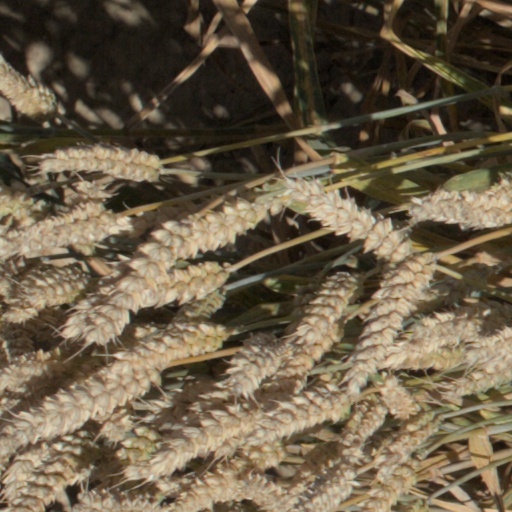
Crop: wheat